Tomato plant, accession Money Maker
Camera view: tilt-top (135 deg); turntable rotation: 330 degrees
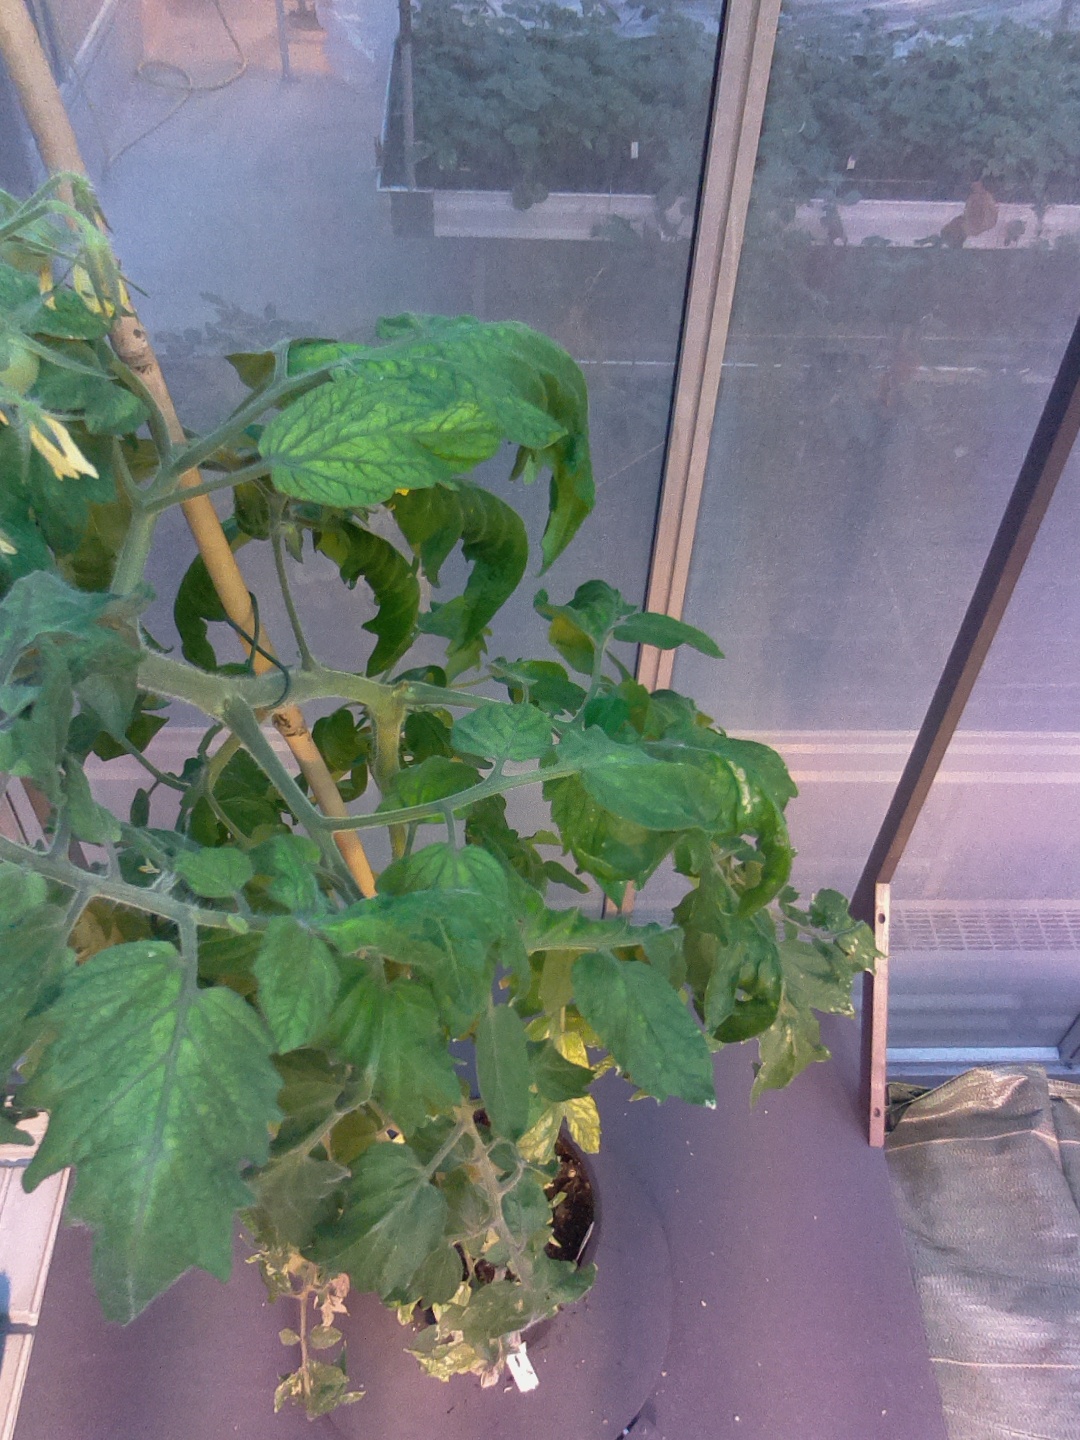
BBCH growth stage 70: Fruits at the main stem or branches visibles